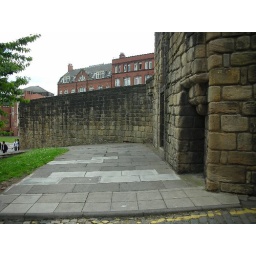
ancient castle wall in Newcastle